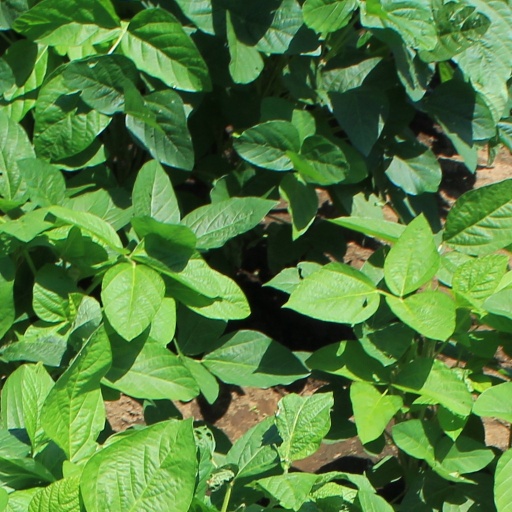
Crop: soybean